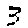
Label: 3